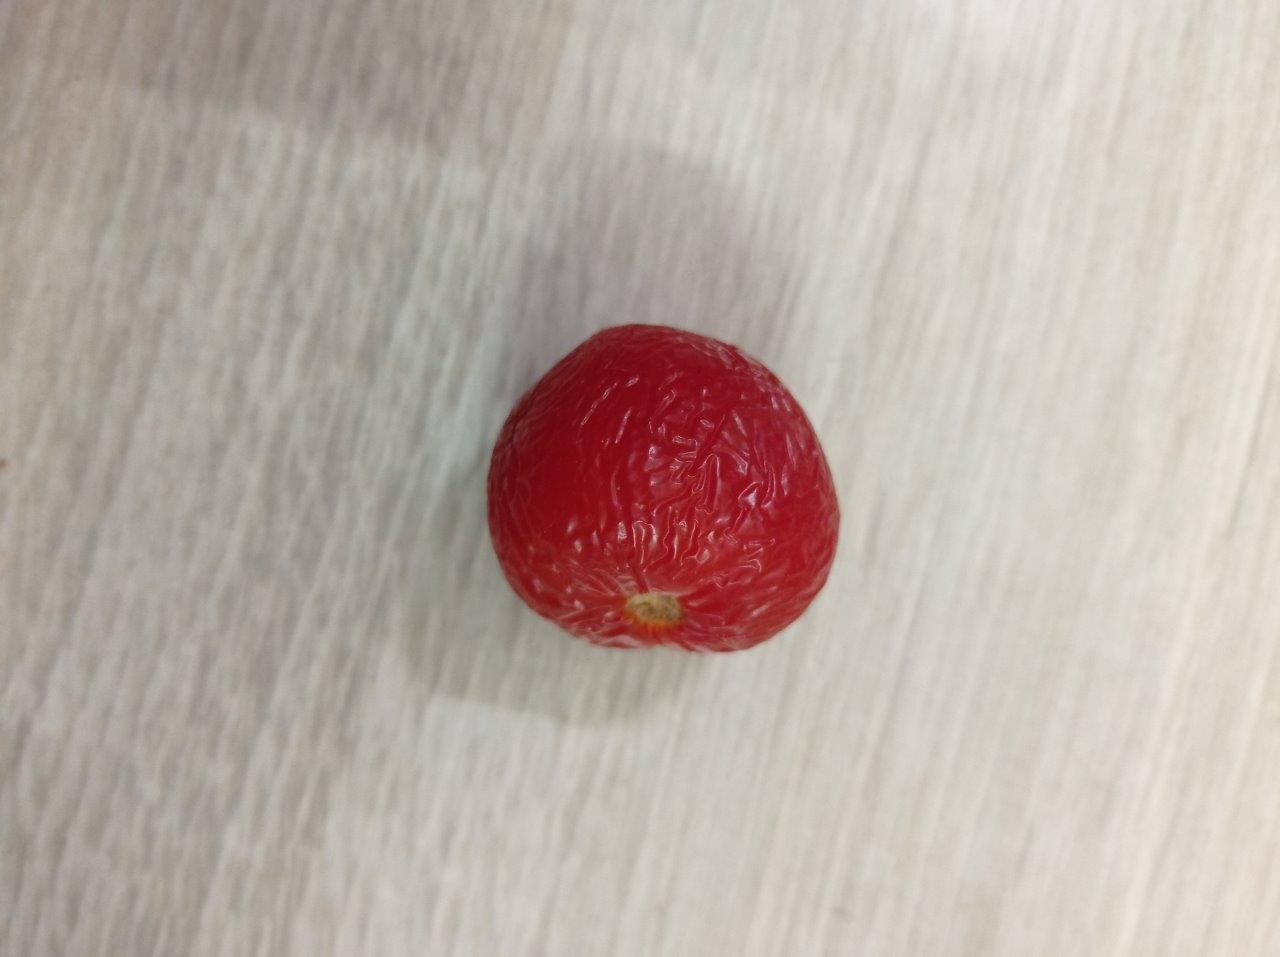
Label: Rotten